A Perfect Murder

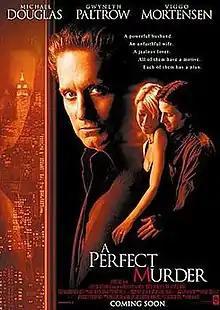
Theatrical release poster

A Perfect Murder is a 1998 American crime thriller film directed by Andrew Davis and written by Patrick Smith Kelly. Loosely based on Frederick Knott’s 1952 stage play "Dial M for Murder", the film stars Michael Douglas and Gwyneth Paltrow as a wealthy Manhattan couple whose marriage becomes entangled in deception, infidelity, and a murder plot. Viggo Mortensen co-stars as the wife's lover, whose secret affair is exploited in a deadly scheme by her husband.